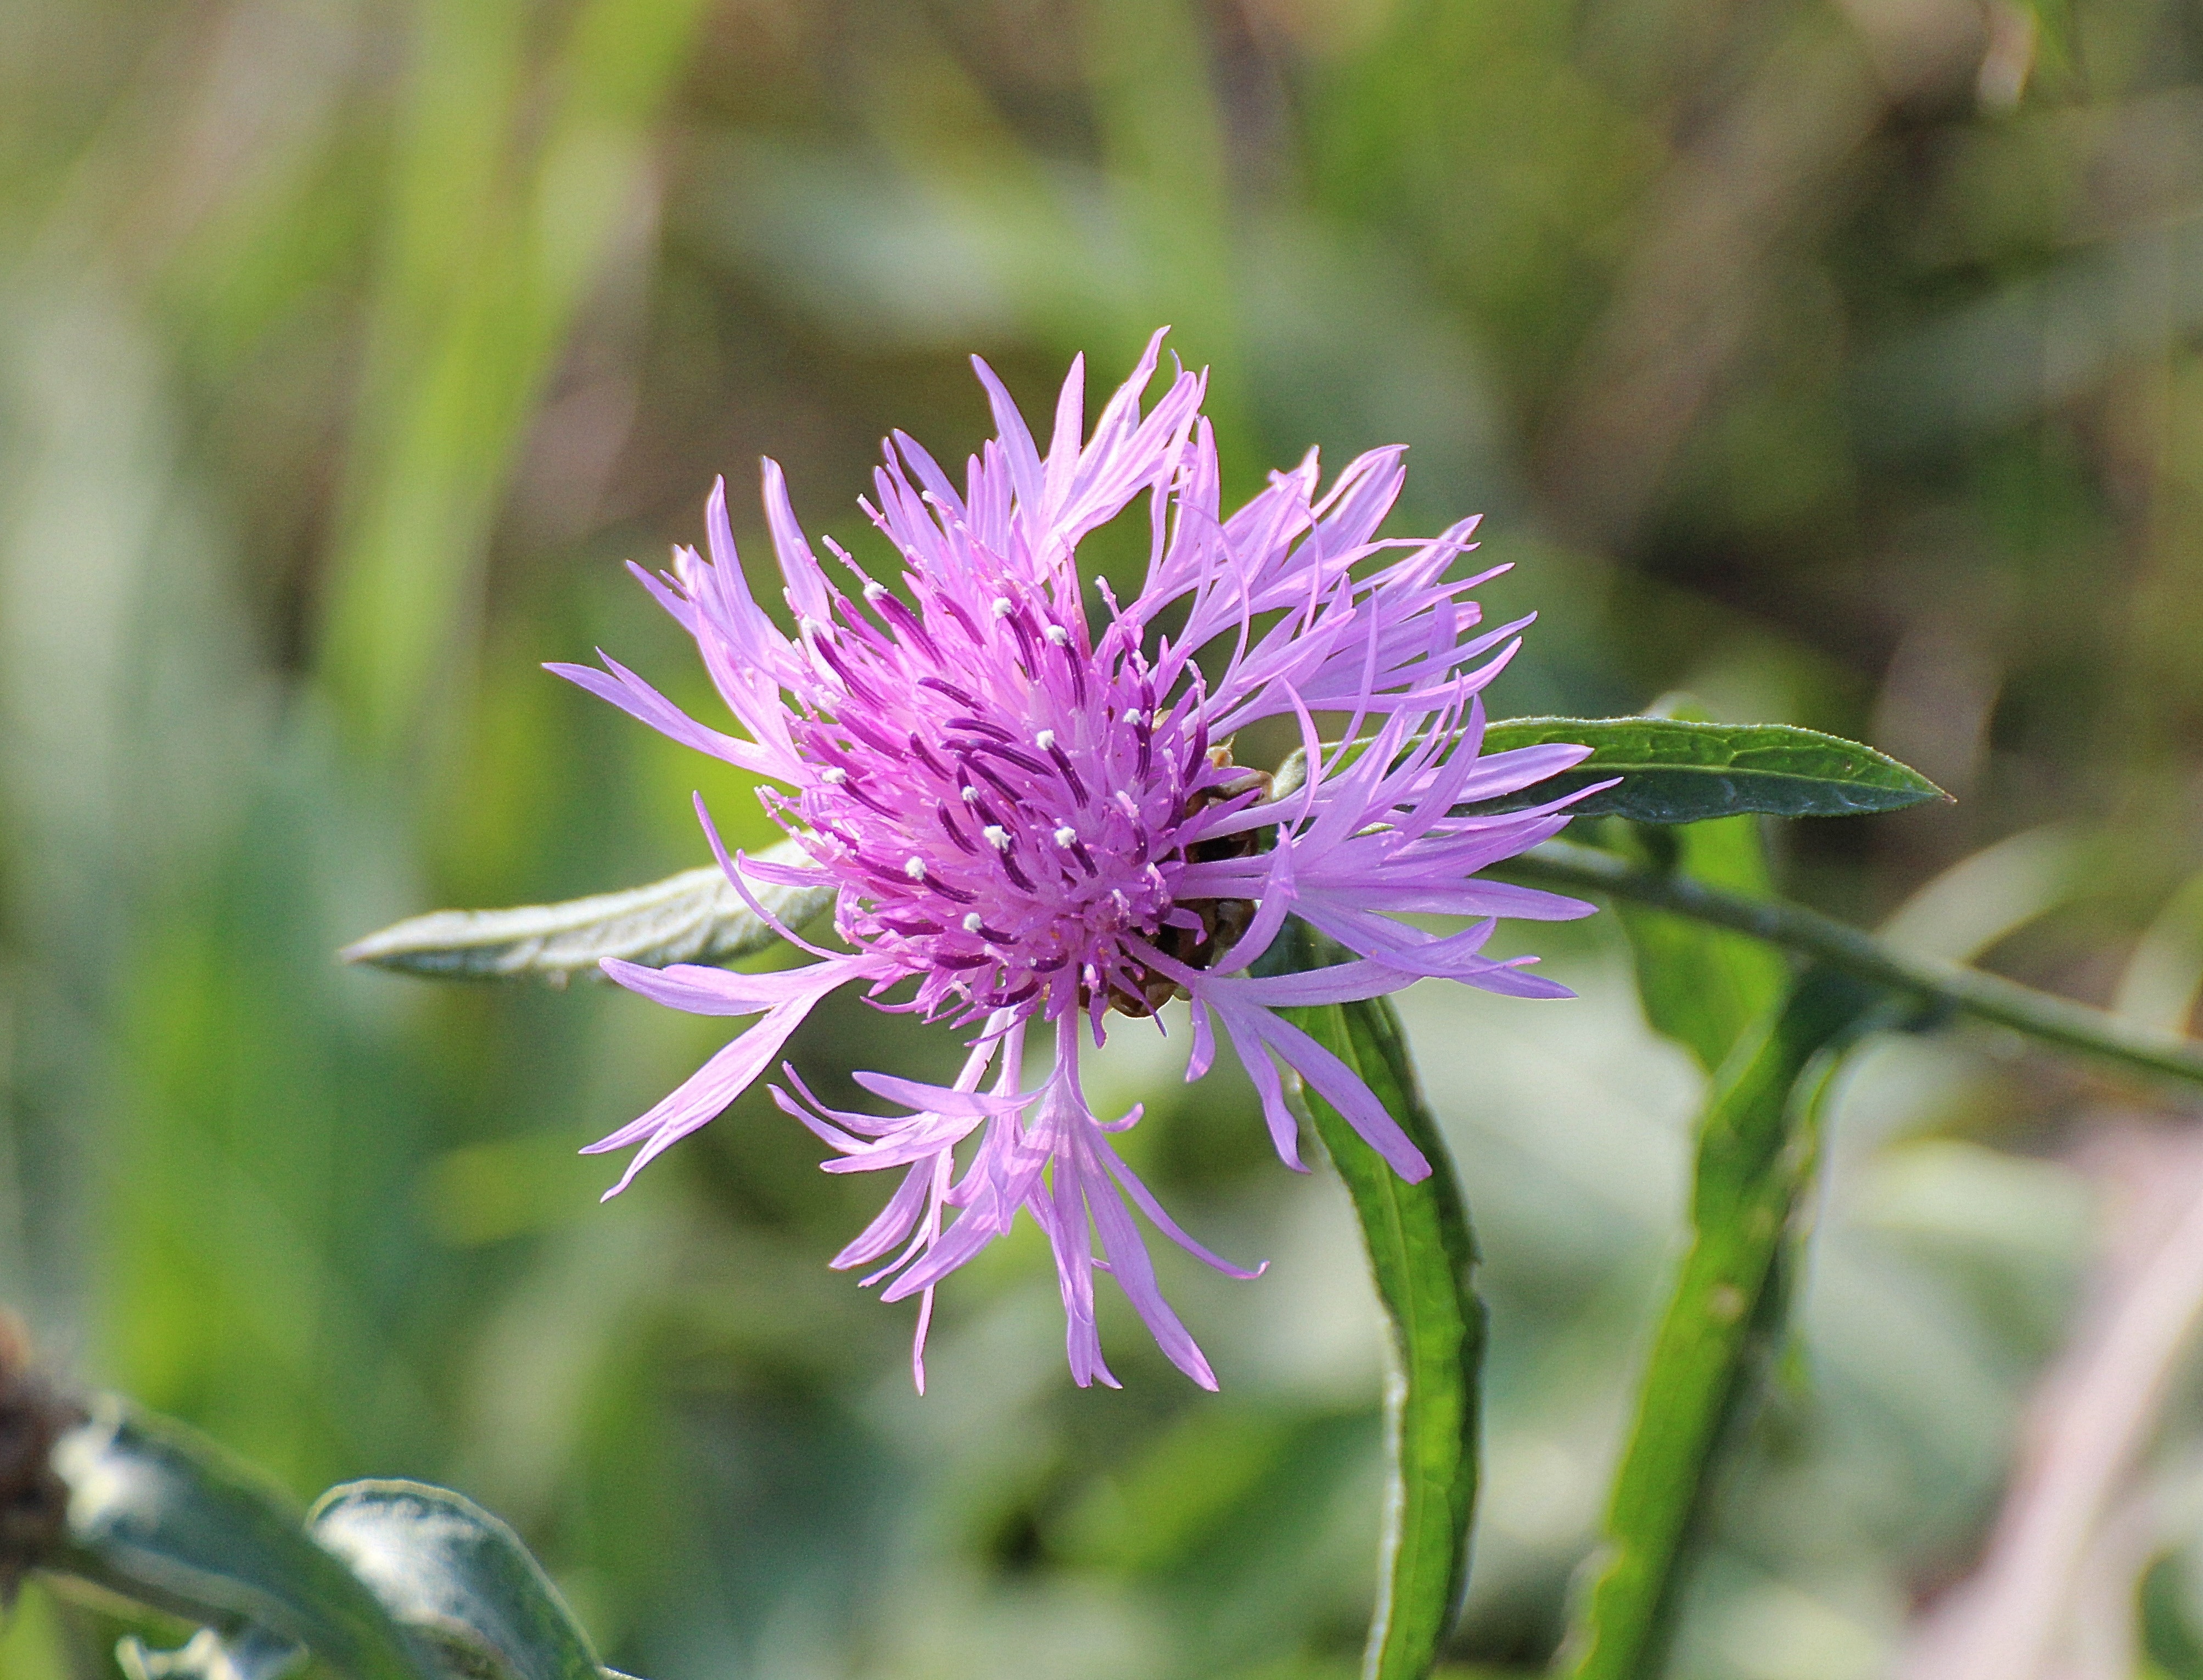
nature, blossom, plant, meadow, flower, purple, bloom, summer, herb, produce, botany, pink, flora, wildflower, violet, asteraceae, thistle, centaurea, bud, knapweed, composites, macro photography, flowering plant, daisy family, silybum, land plant